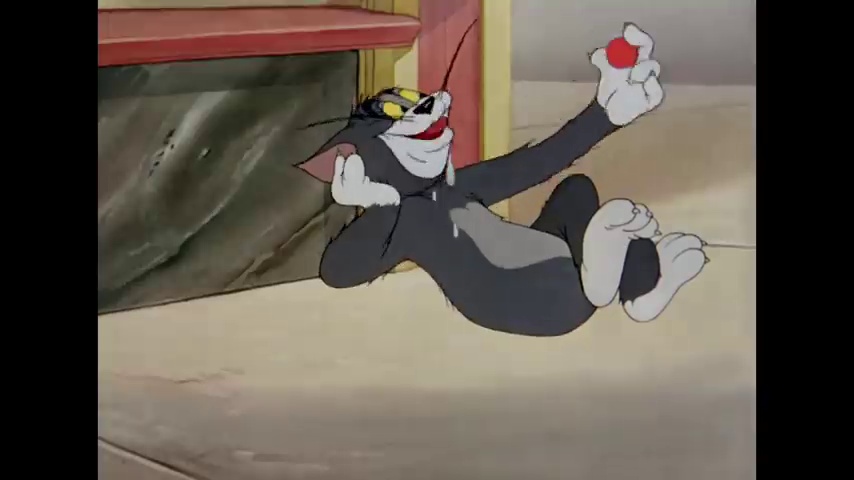
Portrait style: Cartoon Portrait